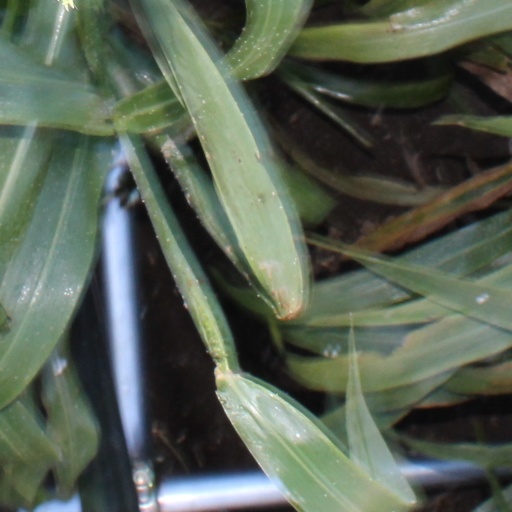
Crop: sorghum